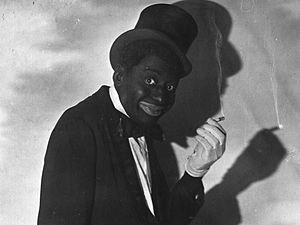
Lippouti et son évolution Lippoutou sont deux espèces de Pokémon.